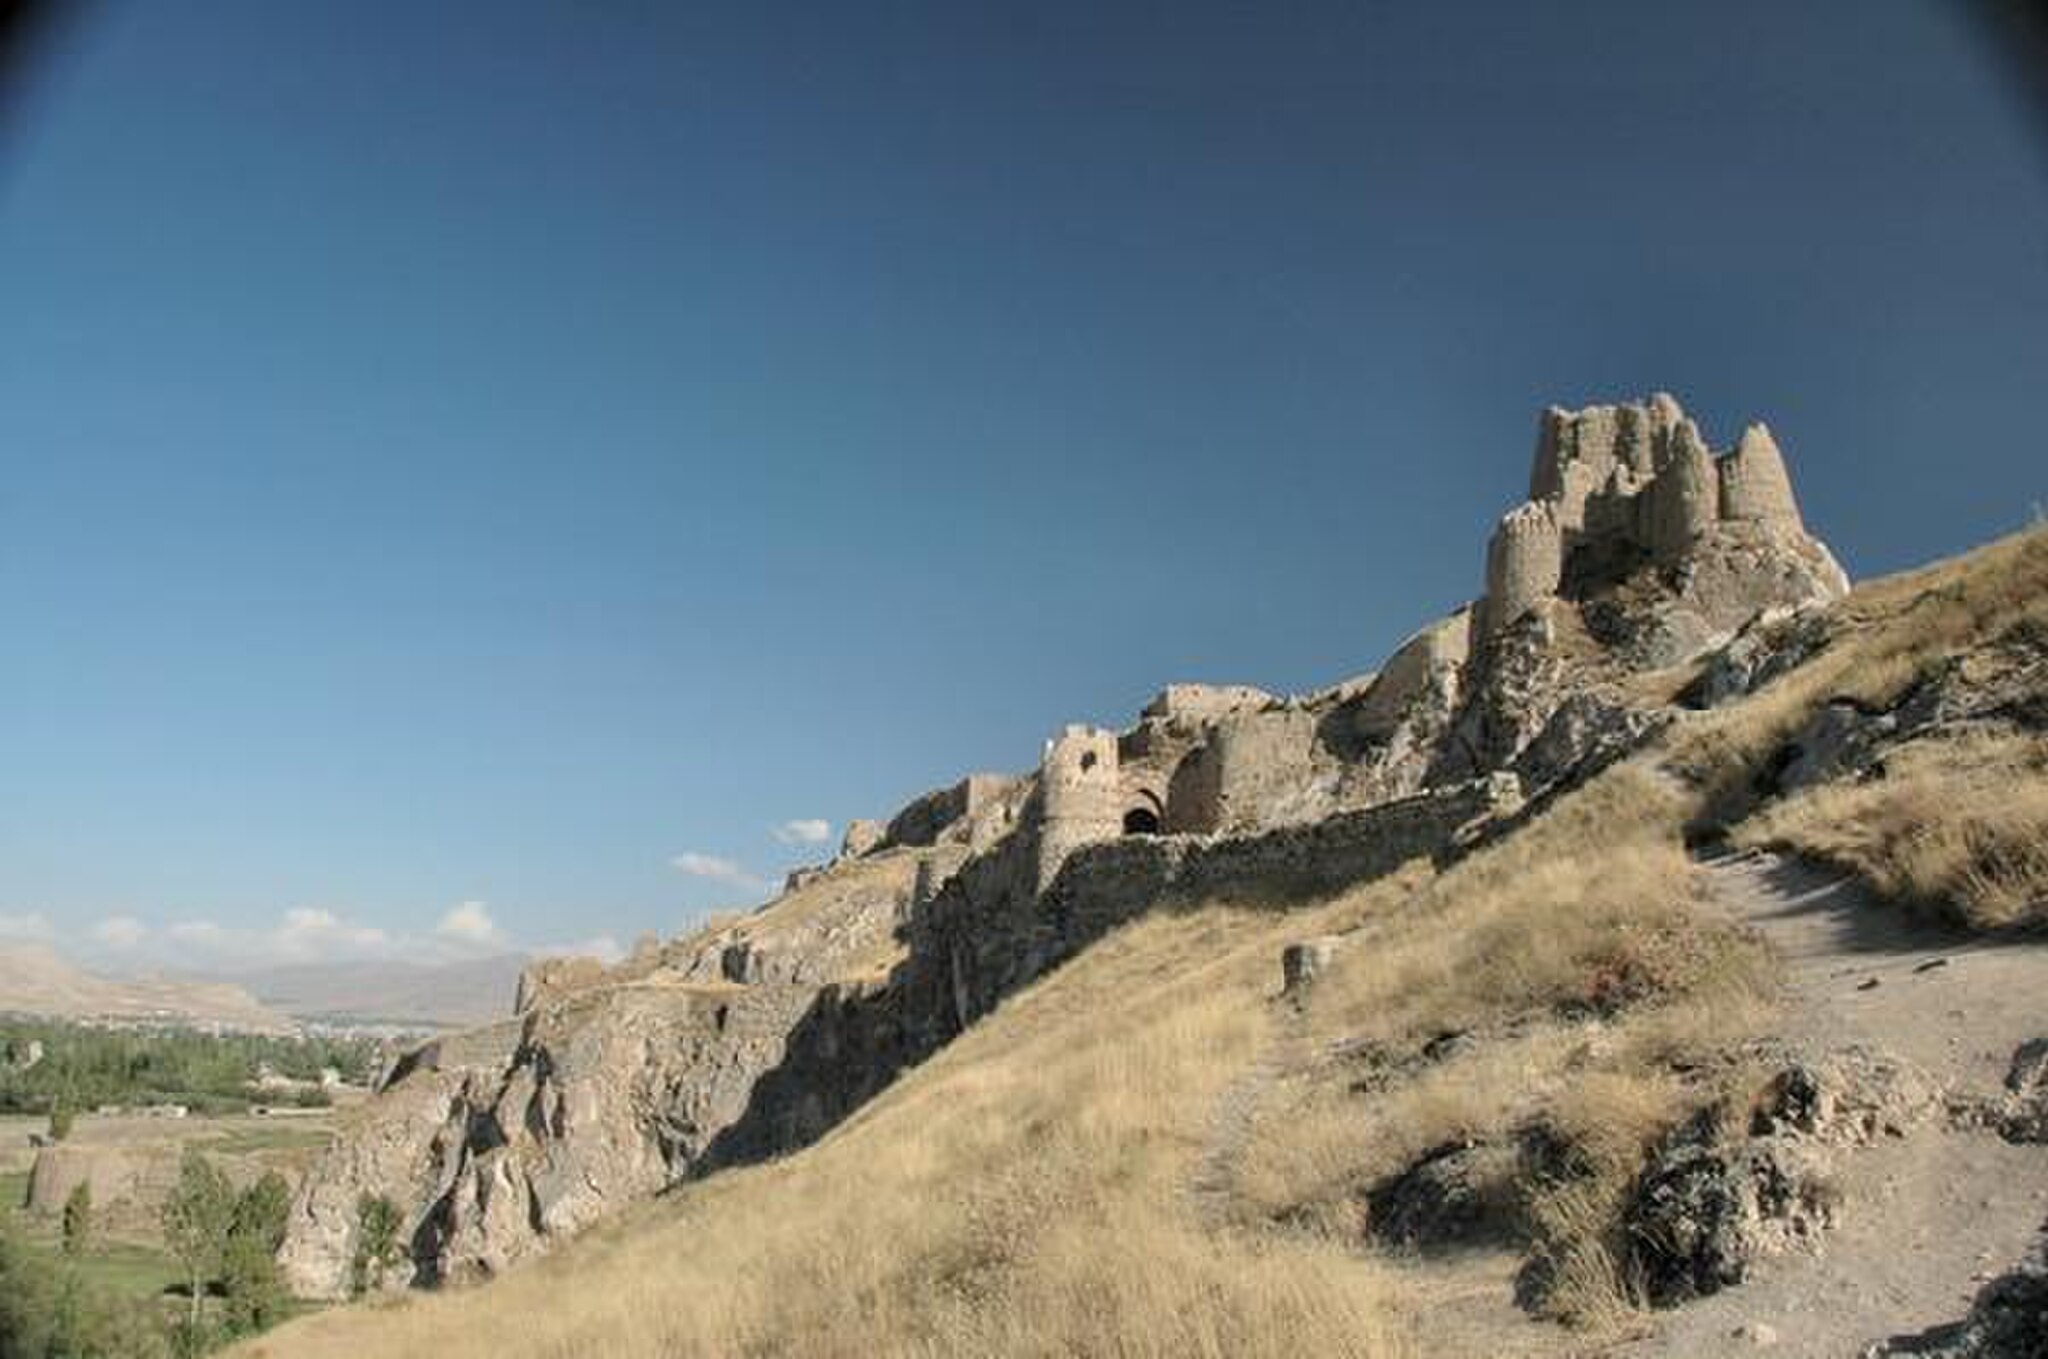
Title: Van, Citadel, Approach from the west
Description: Van, Citadel, Approach from the west
Date: 2020-06-10
Categories: CC-Zero, Trilingual inscription of Xerxes, Van